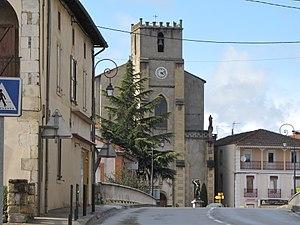
Église de Mane
Mane est une commune française située dans le département de la Haute-Garonne, en région Occitanie.
La liste des églises de la Haute-Garonne recense de manière exhaustive les églises situées dans le département français de la Haute-Garonne.